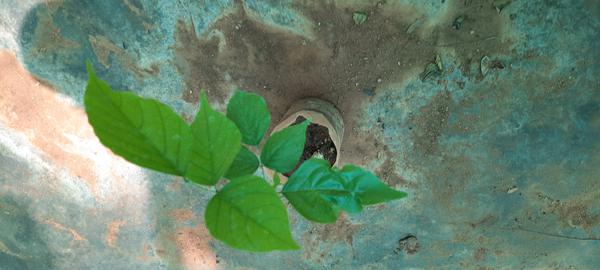
Plant: Honge